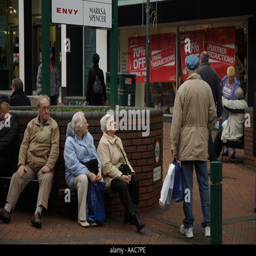
elderly people on a bench